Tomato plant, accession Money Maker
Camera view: horizontal (90 deg, fisheye); turntable rotation: 330 degrees
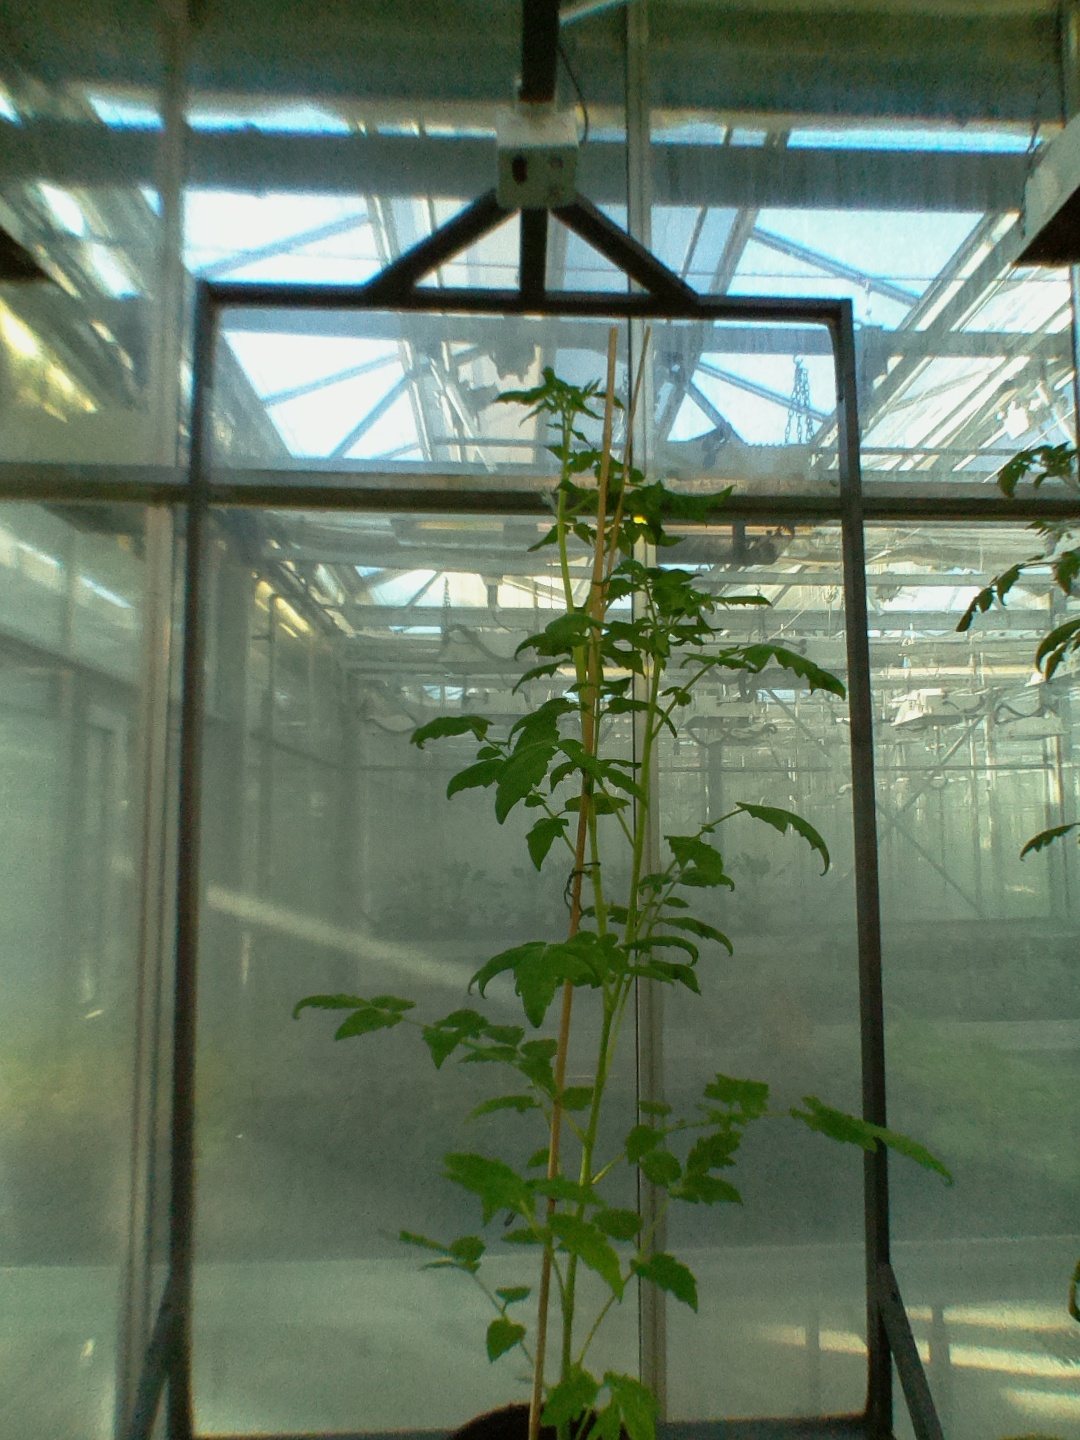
BBCH growth stage 52: 2 inflorescences visible